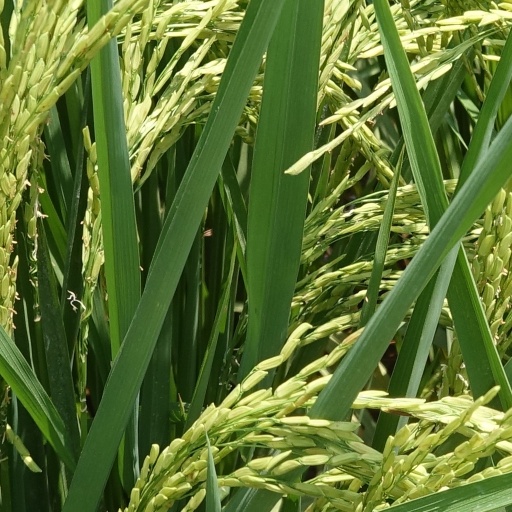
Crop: rice